2020 East Africa floods

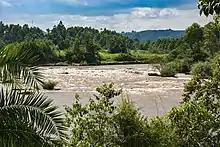
Nzoia river, July 2016

Heavy rain, lighting and thunderstorms affected the country between 2 and 4 March, causing 5 fatalities, with floods reported in Kigali and Southern provinces. Two people died in flooding in Ruhango district, Southern Province and one person in Gasabo District, Kigali Province. One person also died as a result of lightning strikes in Rulindo district, Northern Province and another one in Nyanza District, Southern Province. A total of 13 people were injured and 42 houses destroyed. Roads and bridges were also damaged or destroyed. On 7 March 5 people died after heavy rain caused a river to overflow and flood a cave in Nyamagabe district in Southern Province.